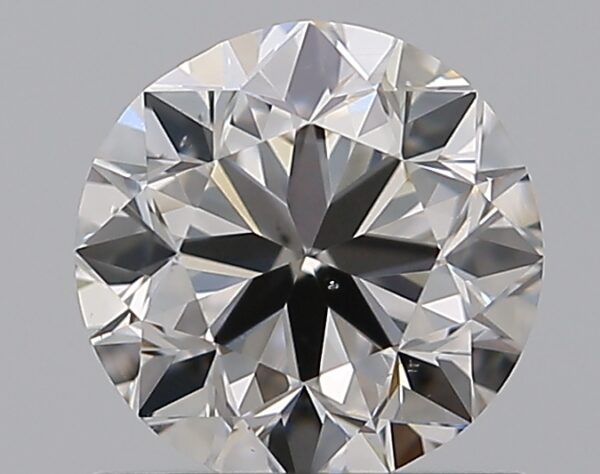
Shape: round
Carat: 1
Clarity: VS2
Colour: J
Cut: VG
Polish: EX
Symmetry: VG
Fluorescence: F
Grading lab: GIA
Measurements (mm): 6.12 x 6.23 x 4